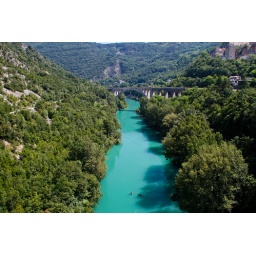
The largest stone arch in the world. Under it is river Soca.Solkan, Slovenia